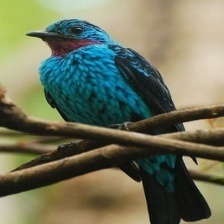
Species: SPANGLED COTINGA
Scientific name: COTINGA CAYANA